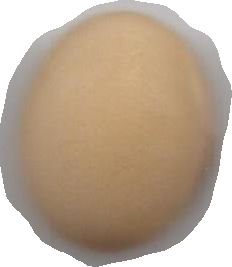
Variety: Anjasmoro